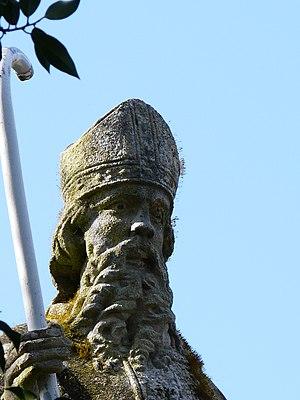
Statue de St clair dominant la fontaine du même nom